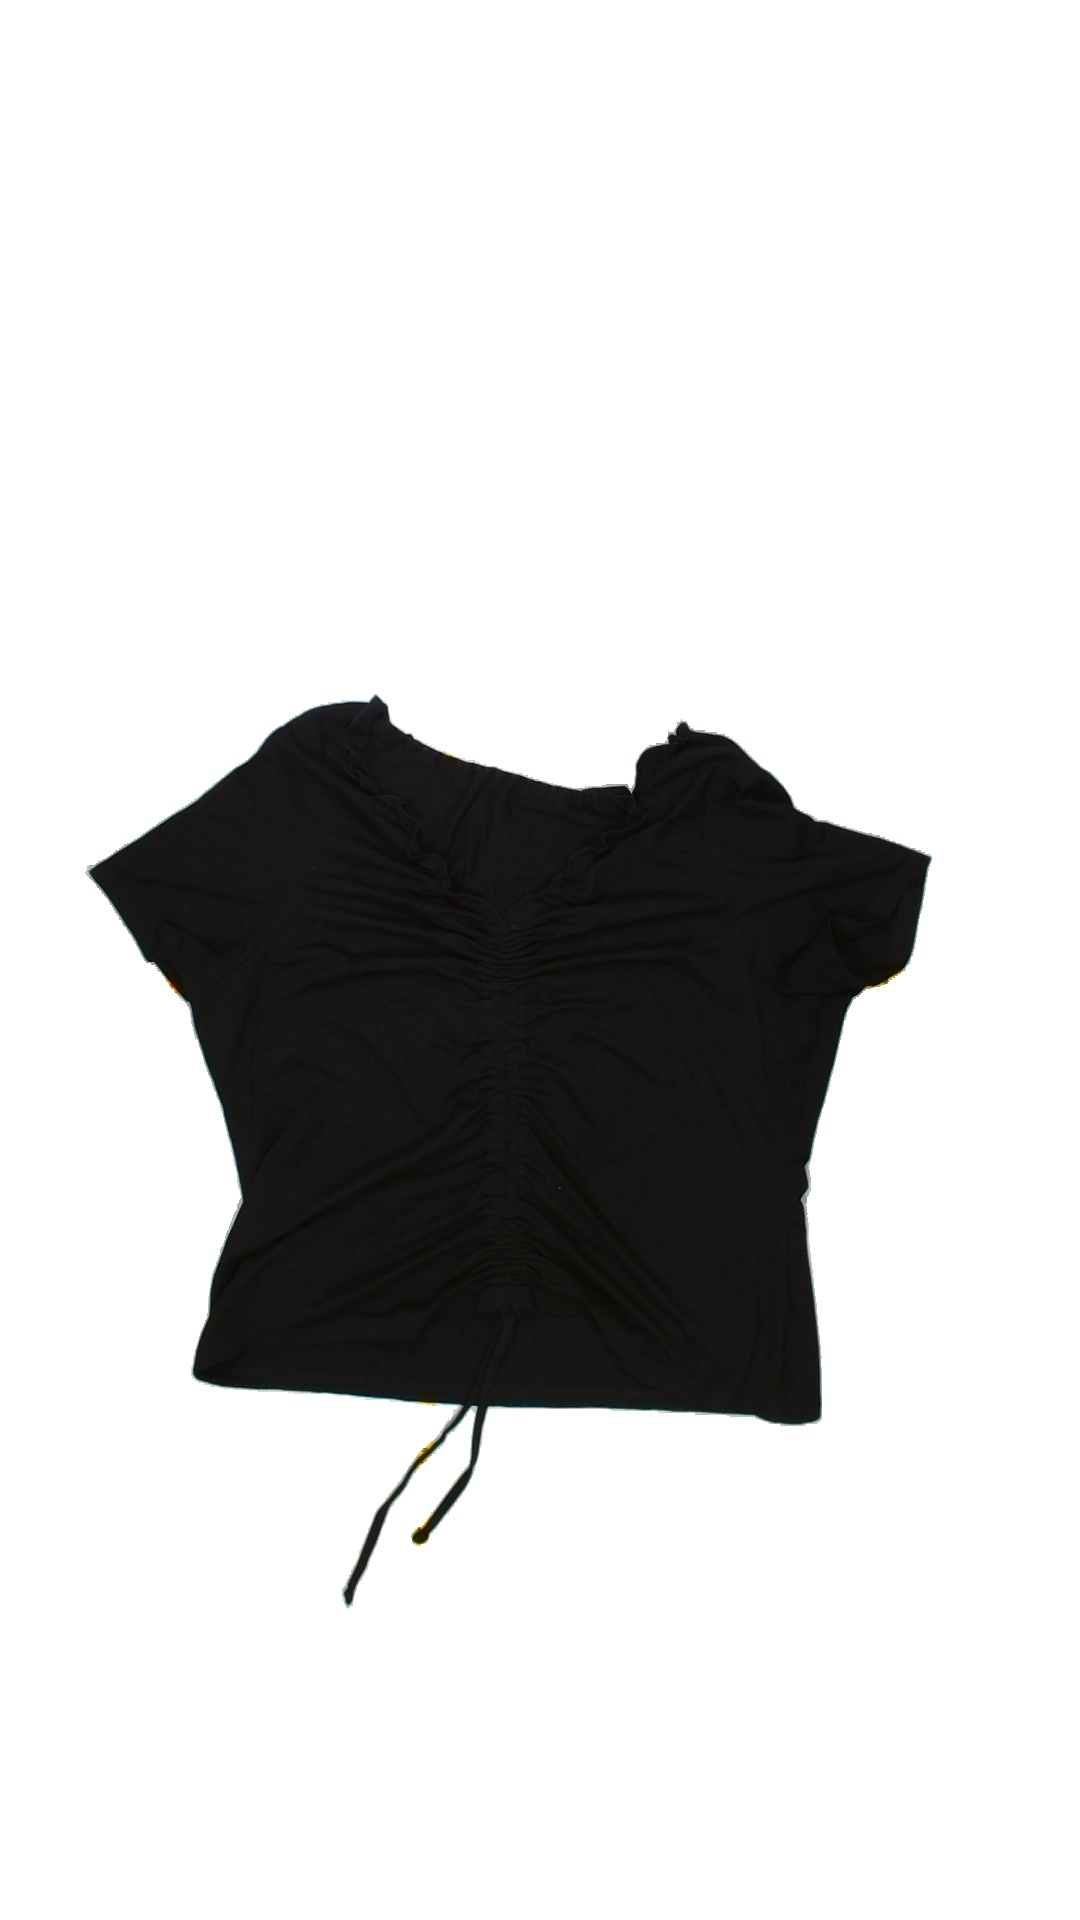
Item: Tank Top (Ladies)
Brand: Not Applicable
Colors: Black
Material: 100%viscose
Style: No trend
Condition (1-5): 4
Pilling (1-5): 5
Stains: No
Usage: Reuse
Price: <50